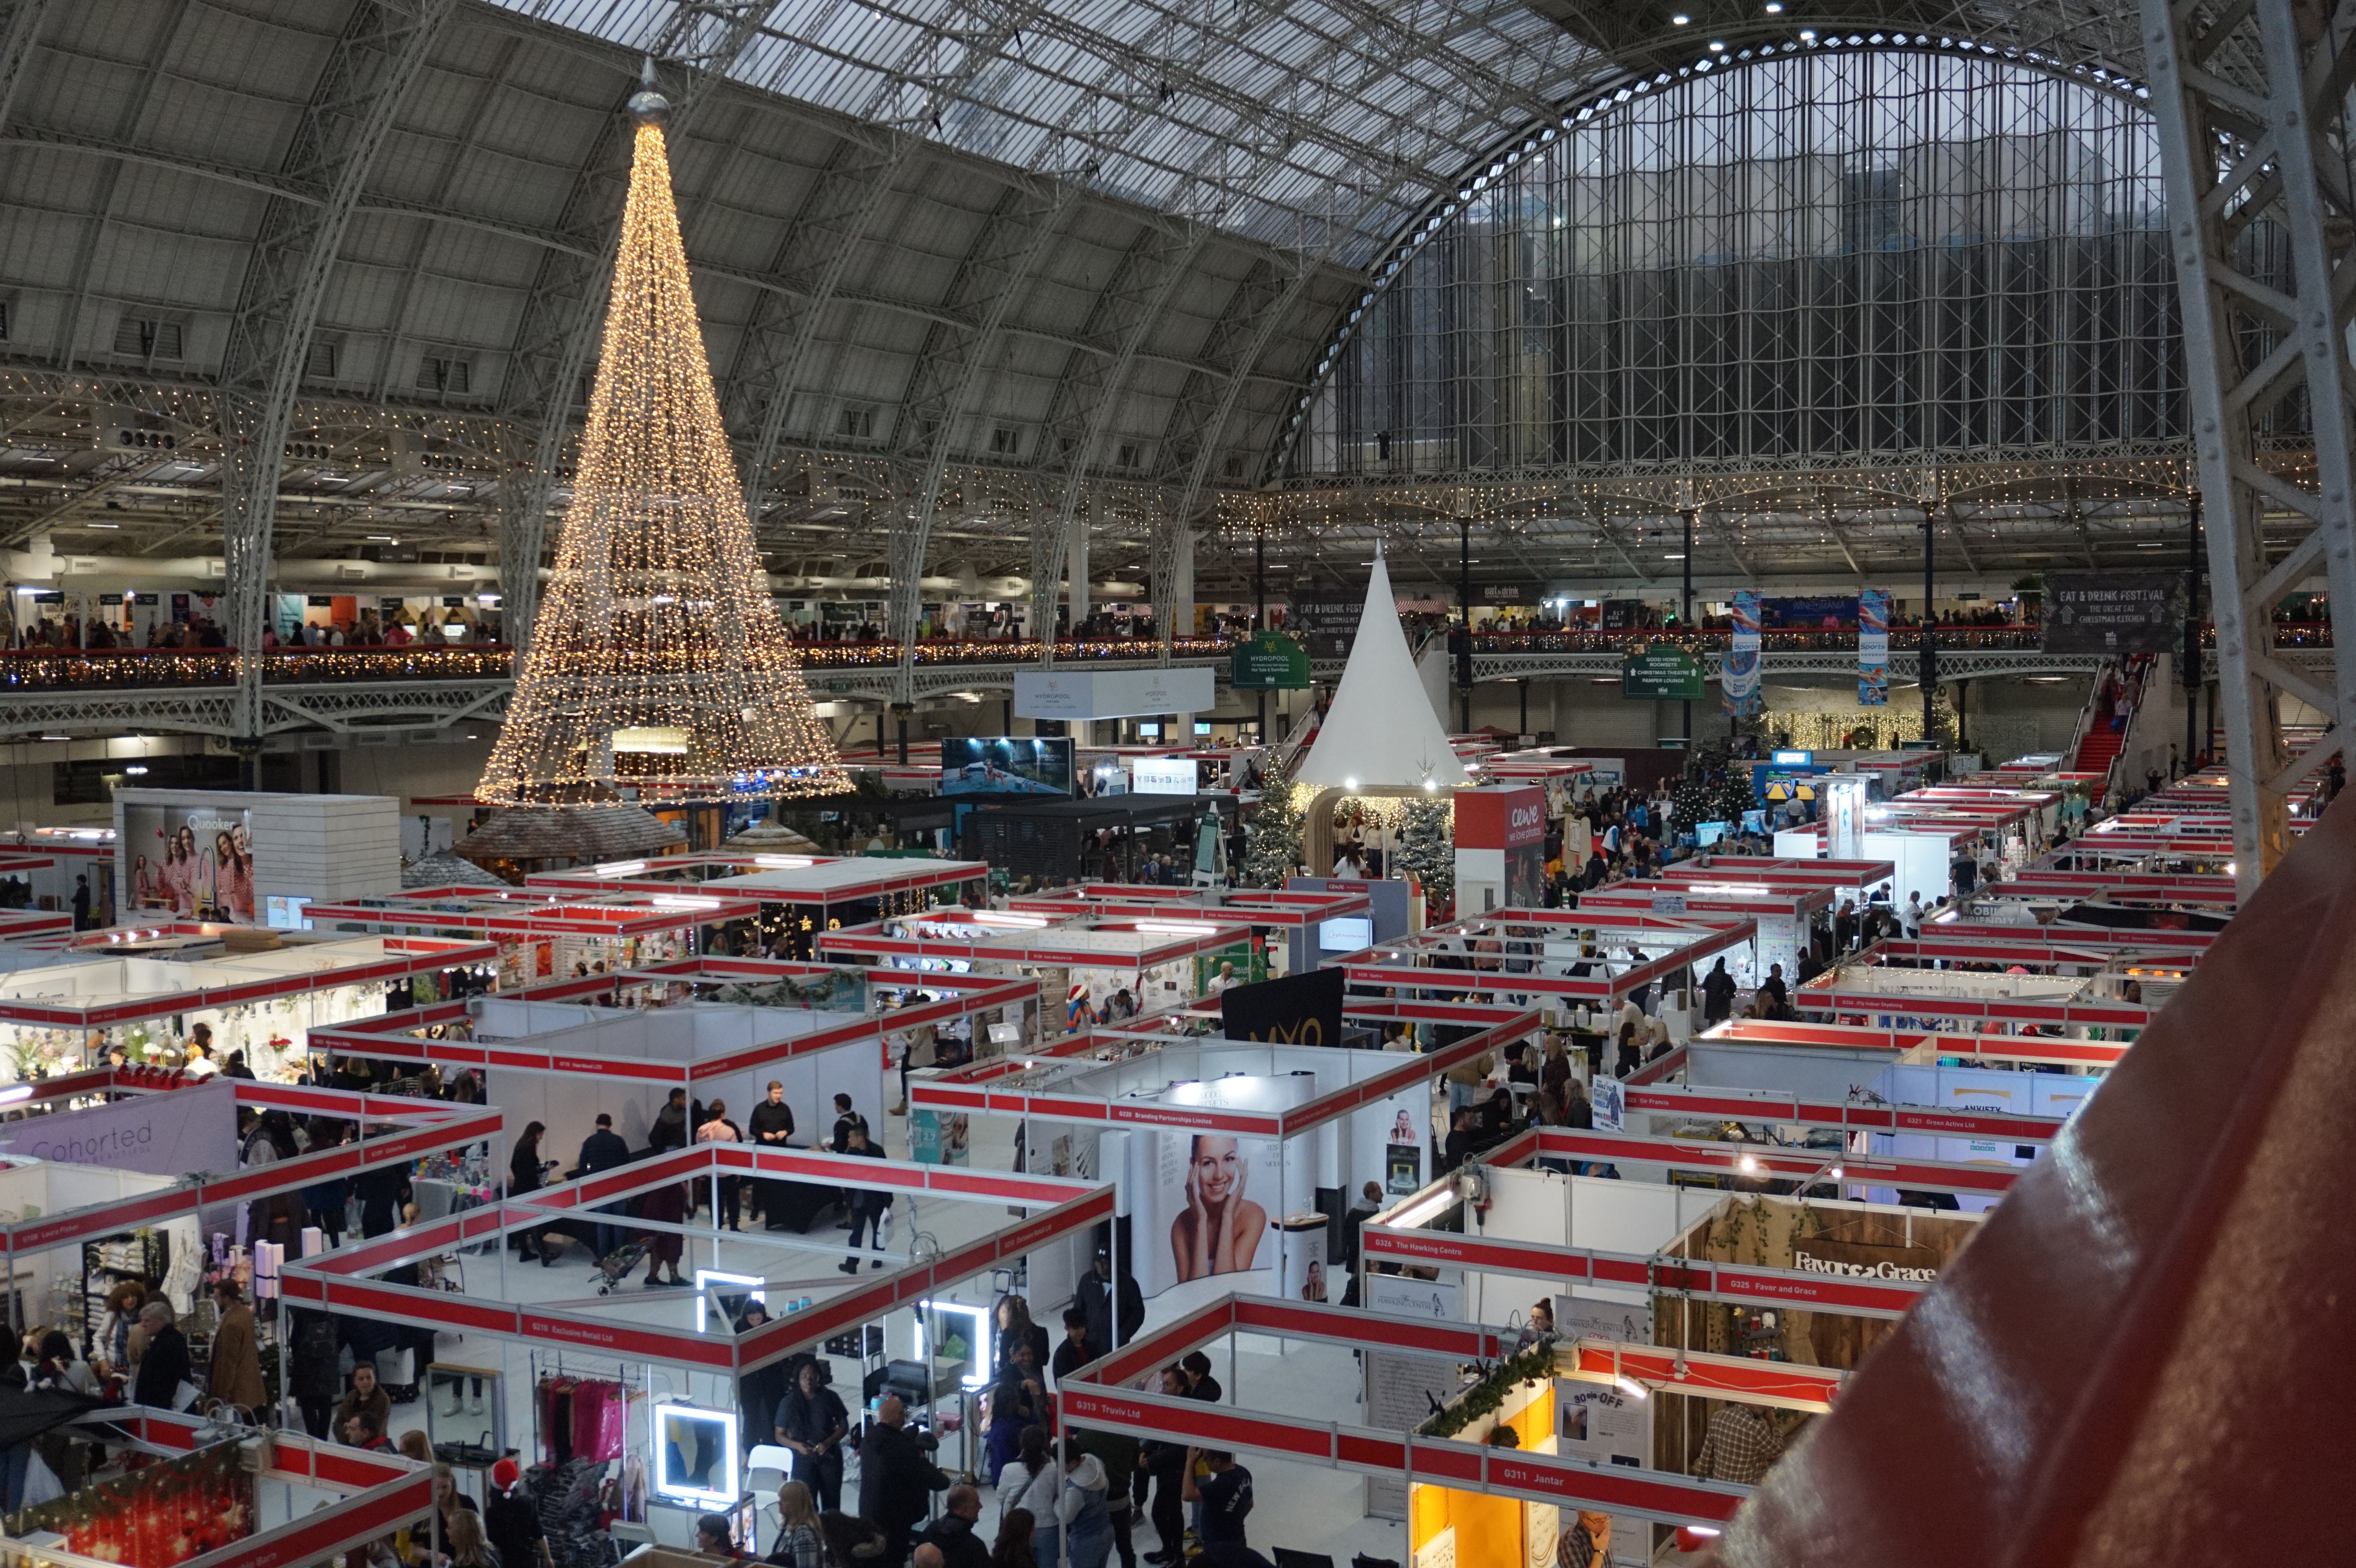
christmas, city, engineering, publication, metropolitan area, metropolis, urban area, human settlement, building, mixed use, retail, event, market, industry, commercial building, factory, metal, town, machine, symmetry, marketplace, daylighting, wood, hall, bookcase, steel, Roof lantern, crowd, transport, tourist attraction, ceiling